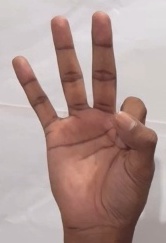
ASL sign: 9